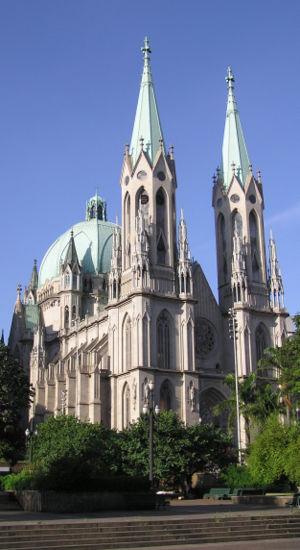
La cathédrale métropolitaine de São Paulo ou cathédrale de la Sé, se situe sur la place de la Sé, au centre de la ville de São Paulo au Brésil. Détruite puis reconstruite à plusieurs reprises, elle est aujourd'hui l'un des cinq plus grands édifices religieux de style néogothique au monde et le principal lieu de culte de la paroisse Notre-Dame de l'Assomption et Saint Paul, fondée en 1591.
Une cathédrale est, à l'origine, une église où se trouve le siège de l'évêque ayant la charge d'un diocèse. La cathédrale est en usage dans l'Église catholique, l'Église orthodoxe, l'Église anglicane.